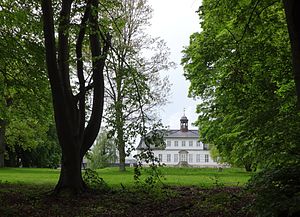
Sorgenfri Slot / Slottet
Sorgenfri Slot og landskabshave
Sorgenfri Slot
Sorgenfri Slot er et slot lidt uden for Kongens Lyngby, nord for København. Det ligger ud til Kongevejen mod Nordsjælland.